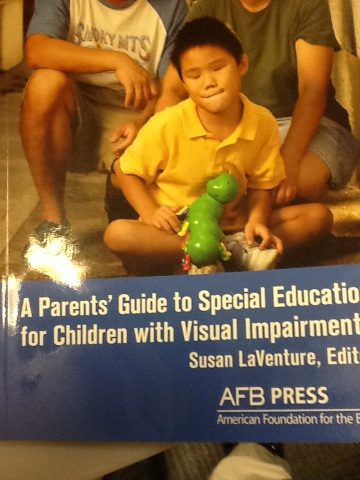Question: What's the name of this book?
Answer: parents guide to special education for children visual impairment